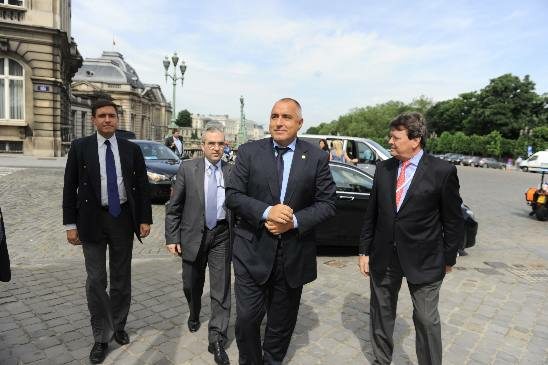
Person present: Yes